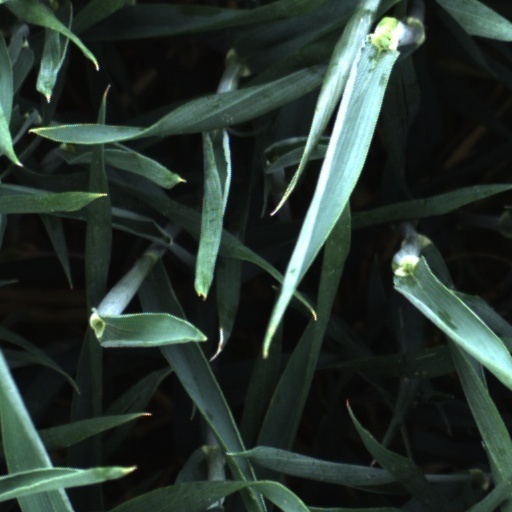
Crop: wheat